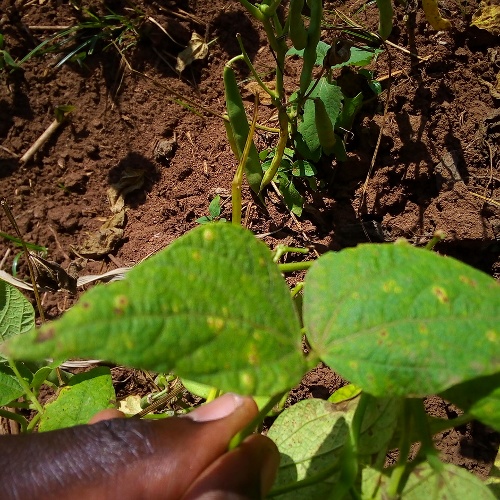
Leaf condition: bean_rust